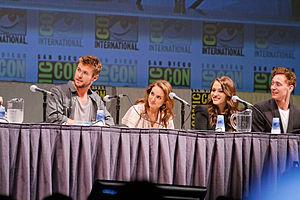
Thor est un film américain de super-héros réalisé par Kenneth Branagh, sorti en 2011. Il fait partie de l'univers cinématographique Marvel et met en scène les personnages des séries de bandes dessinées Marvel intitulées Journey into Mystery et The Mighty Thor, créées par Stan Lee, Larry Lieber et Jack Kirby.